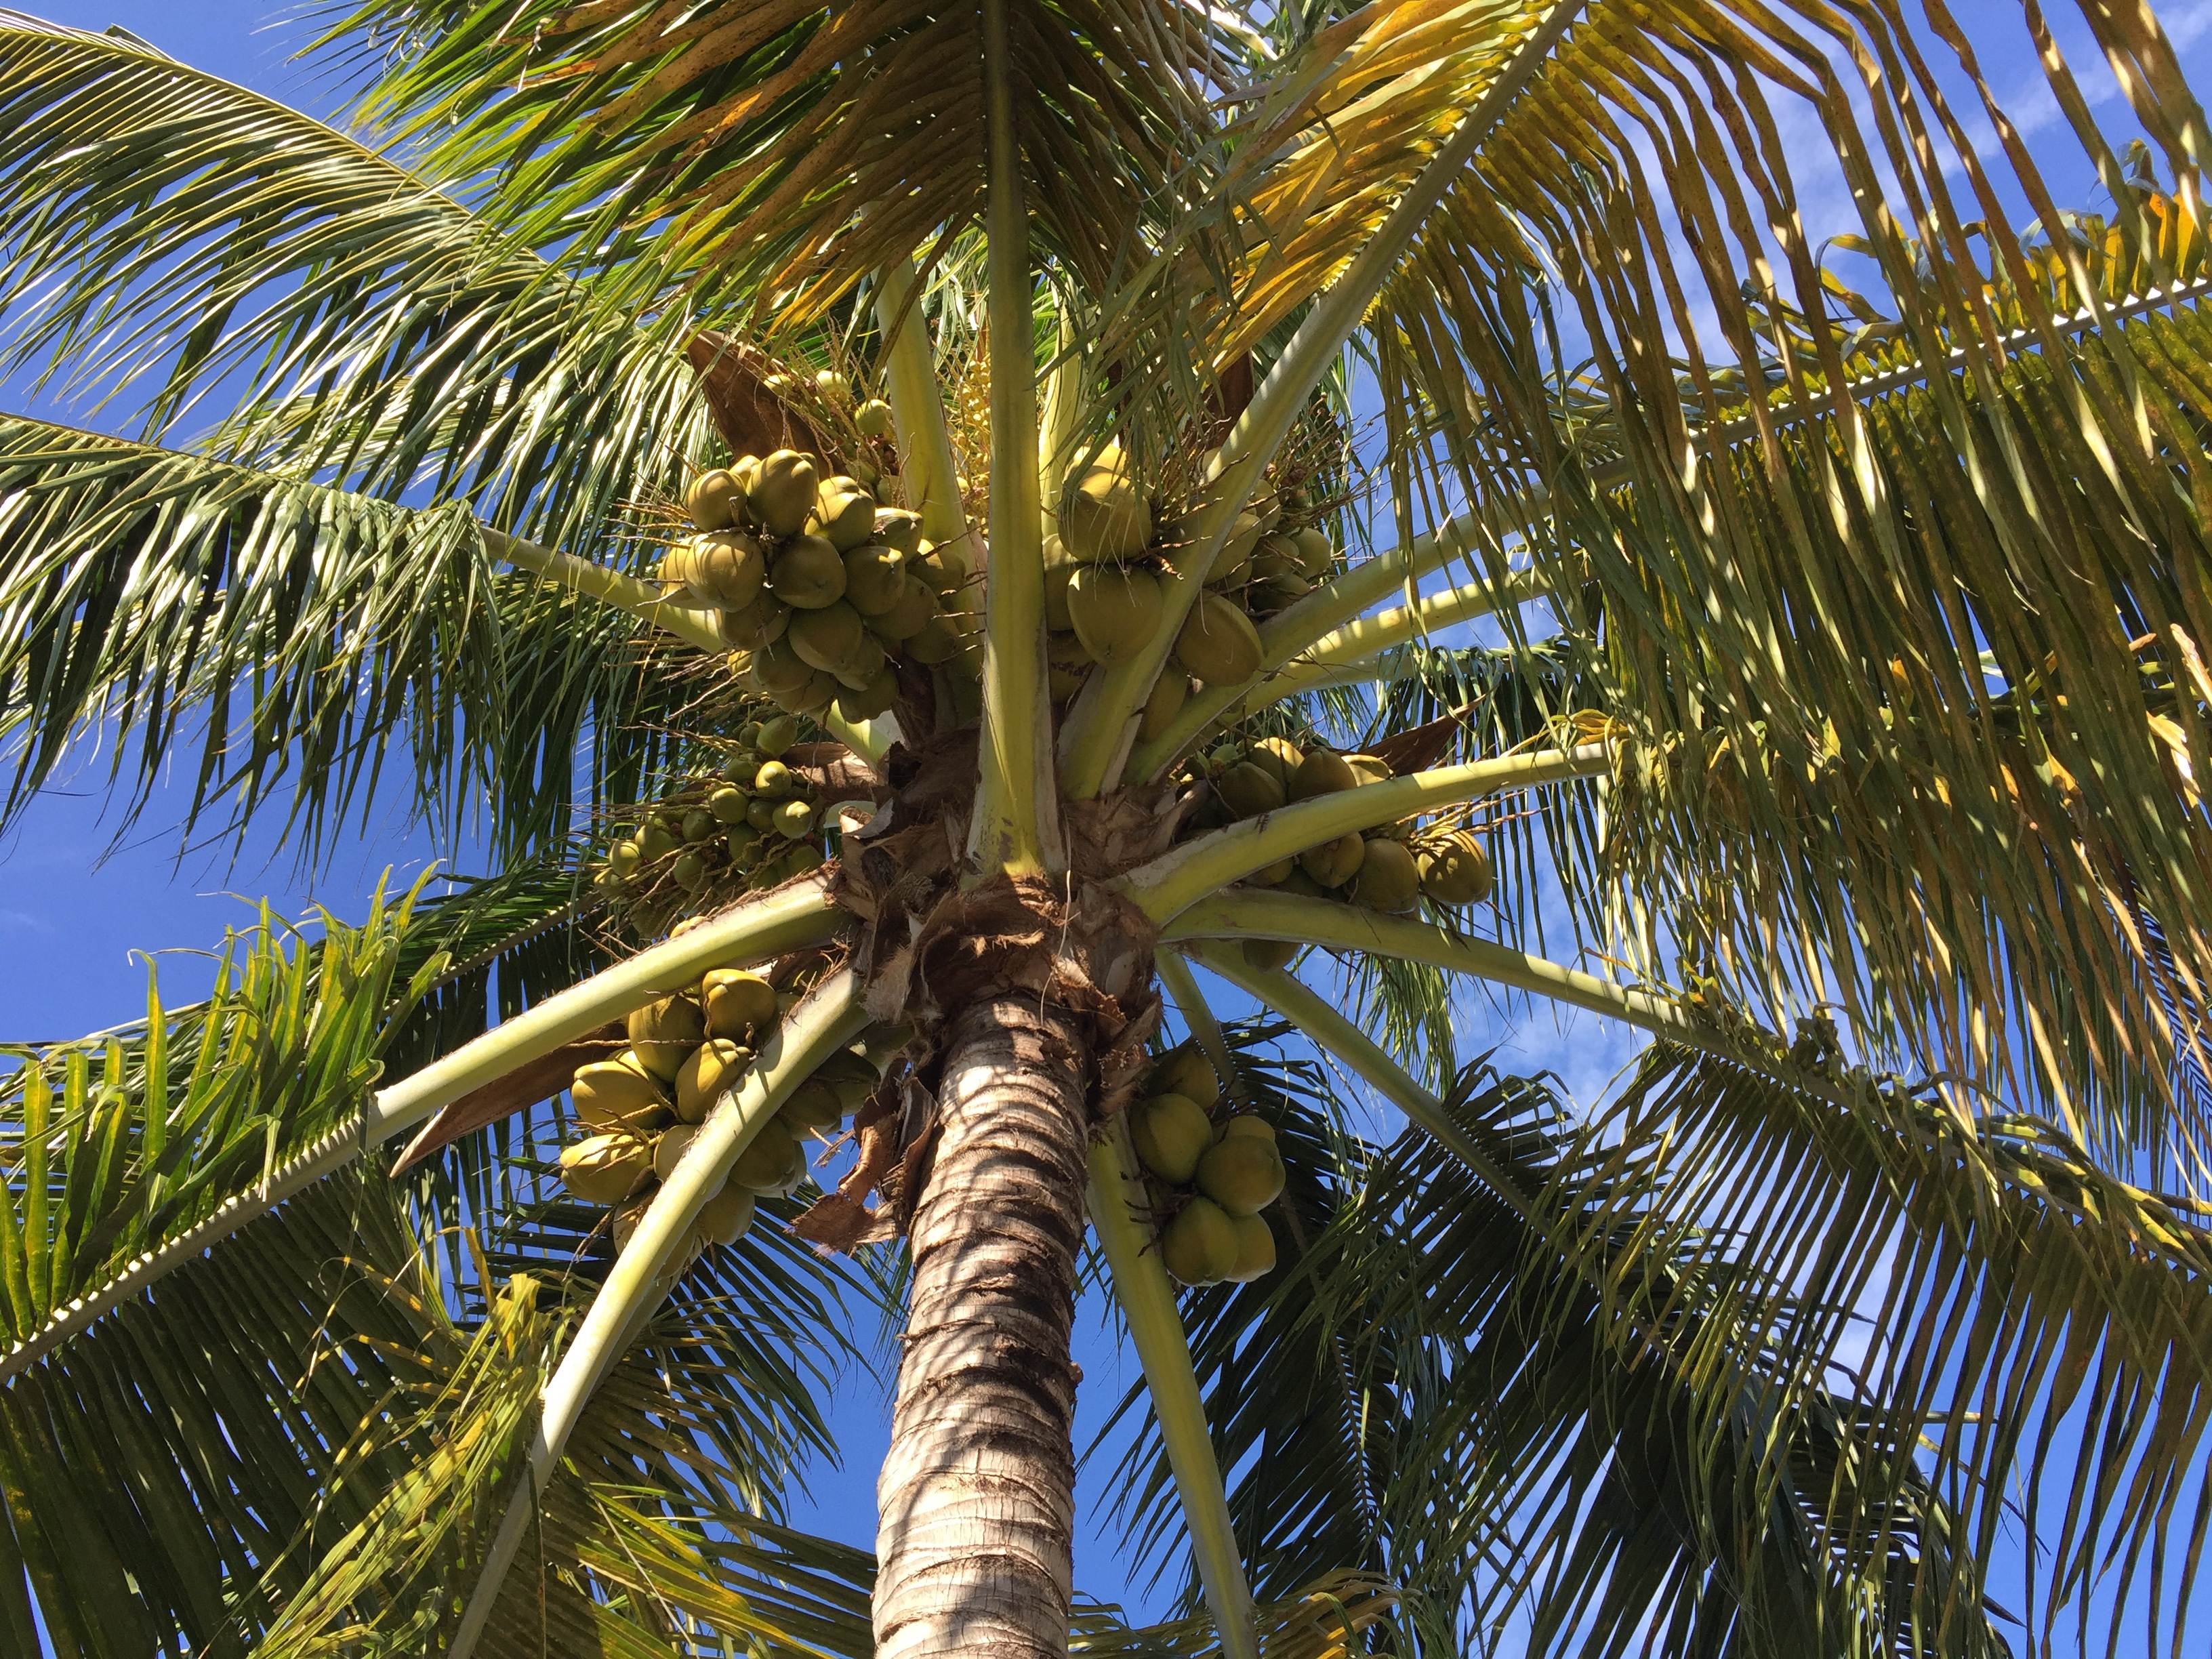
tree, nature, plant, sky, fruit, summer, food, green, jungle, paradise, palm, produce, tropical, usa, america, botany, blue, fronds, coconuts, tropics, florida, flowering plant, date palm, woody plant, land plant, arecales, palm family, borassus flabellifer, elaeis